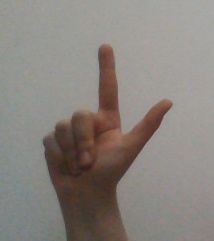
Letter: laam